Kitani Mohabbat Hai

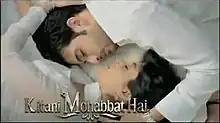

Kitani Mohabbat Hai "(How Much I Love You)" is an Indian soap opera which aired on Imagine TV from 19 January 2009 to 25 September 2009. "Kitani Mohabbat Hai 2" started airing on 1 November 2010. Season 2 is not a continuation; it stars the same leads in a different story.